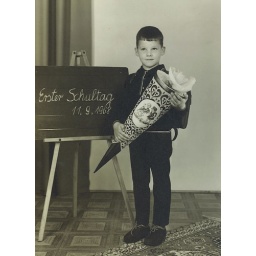
found this in a book I picked up on the street